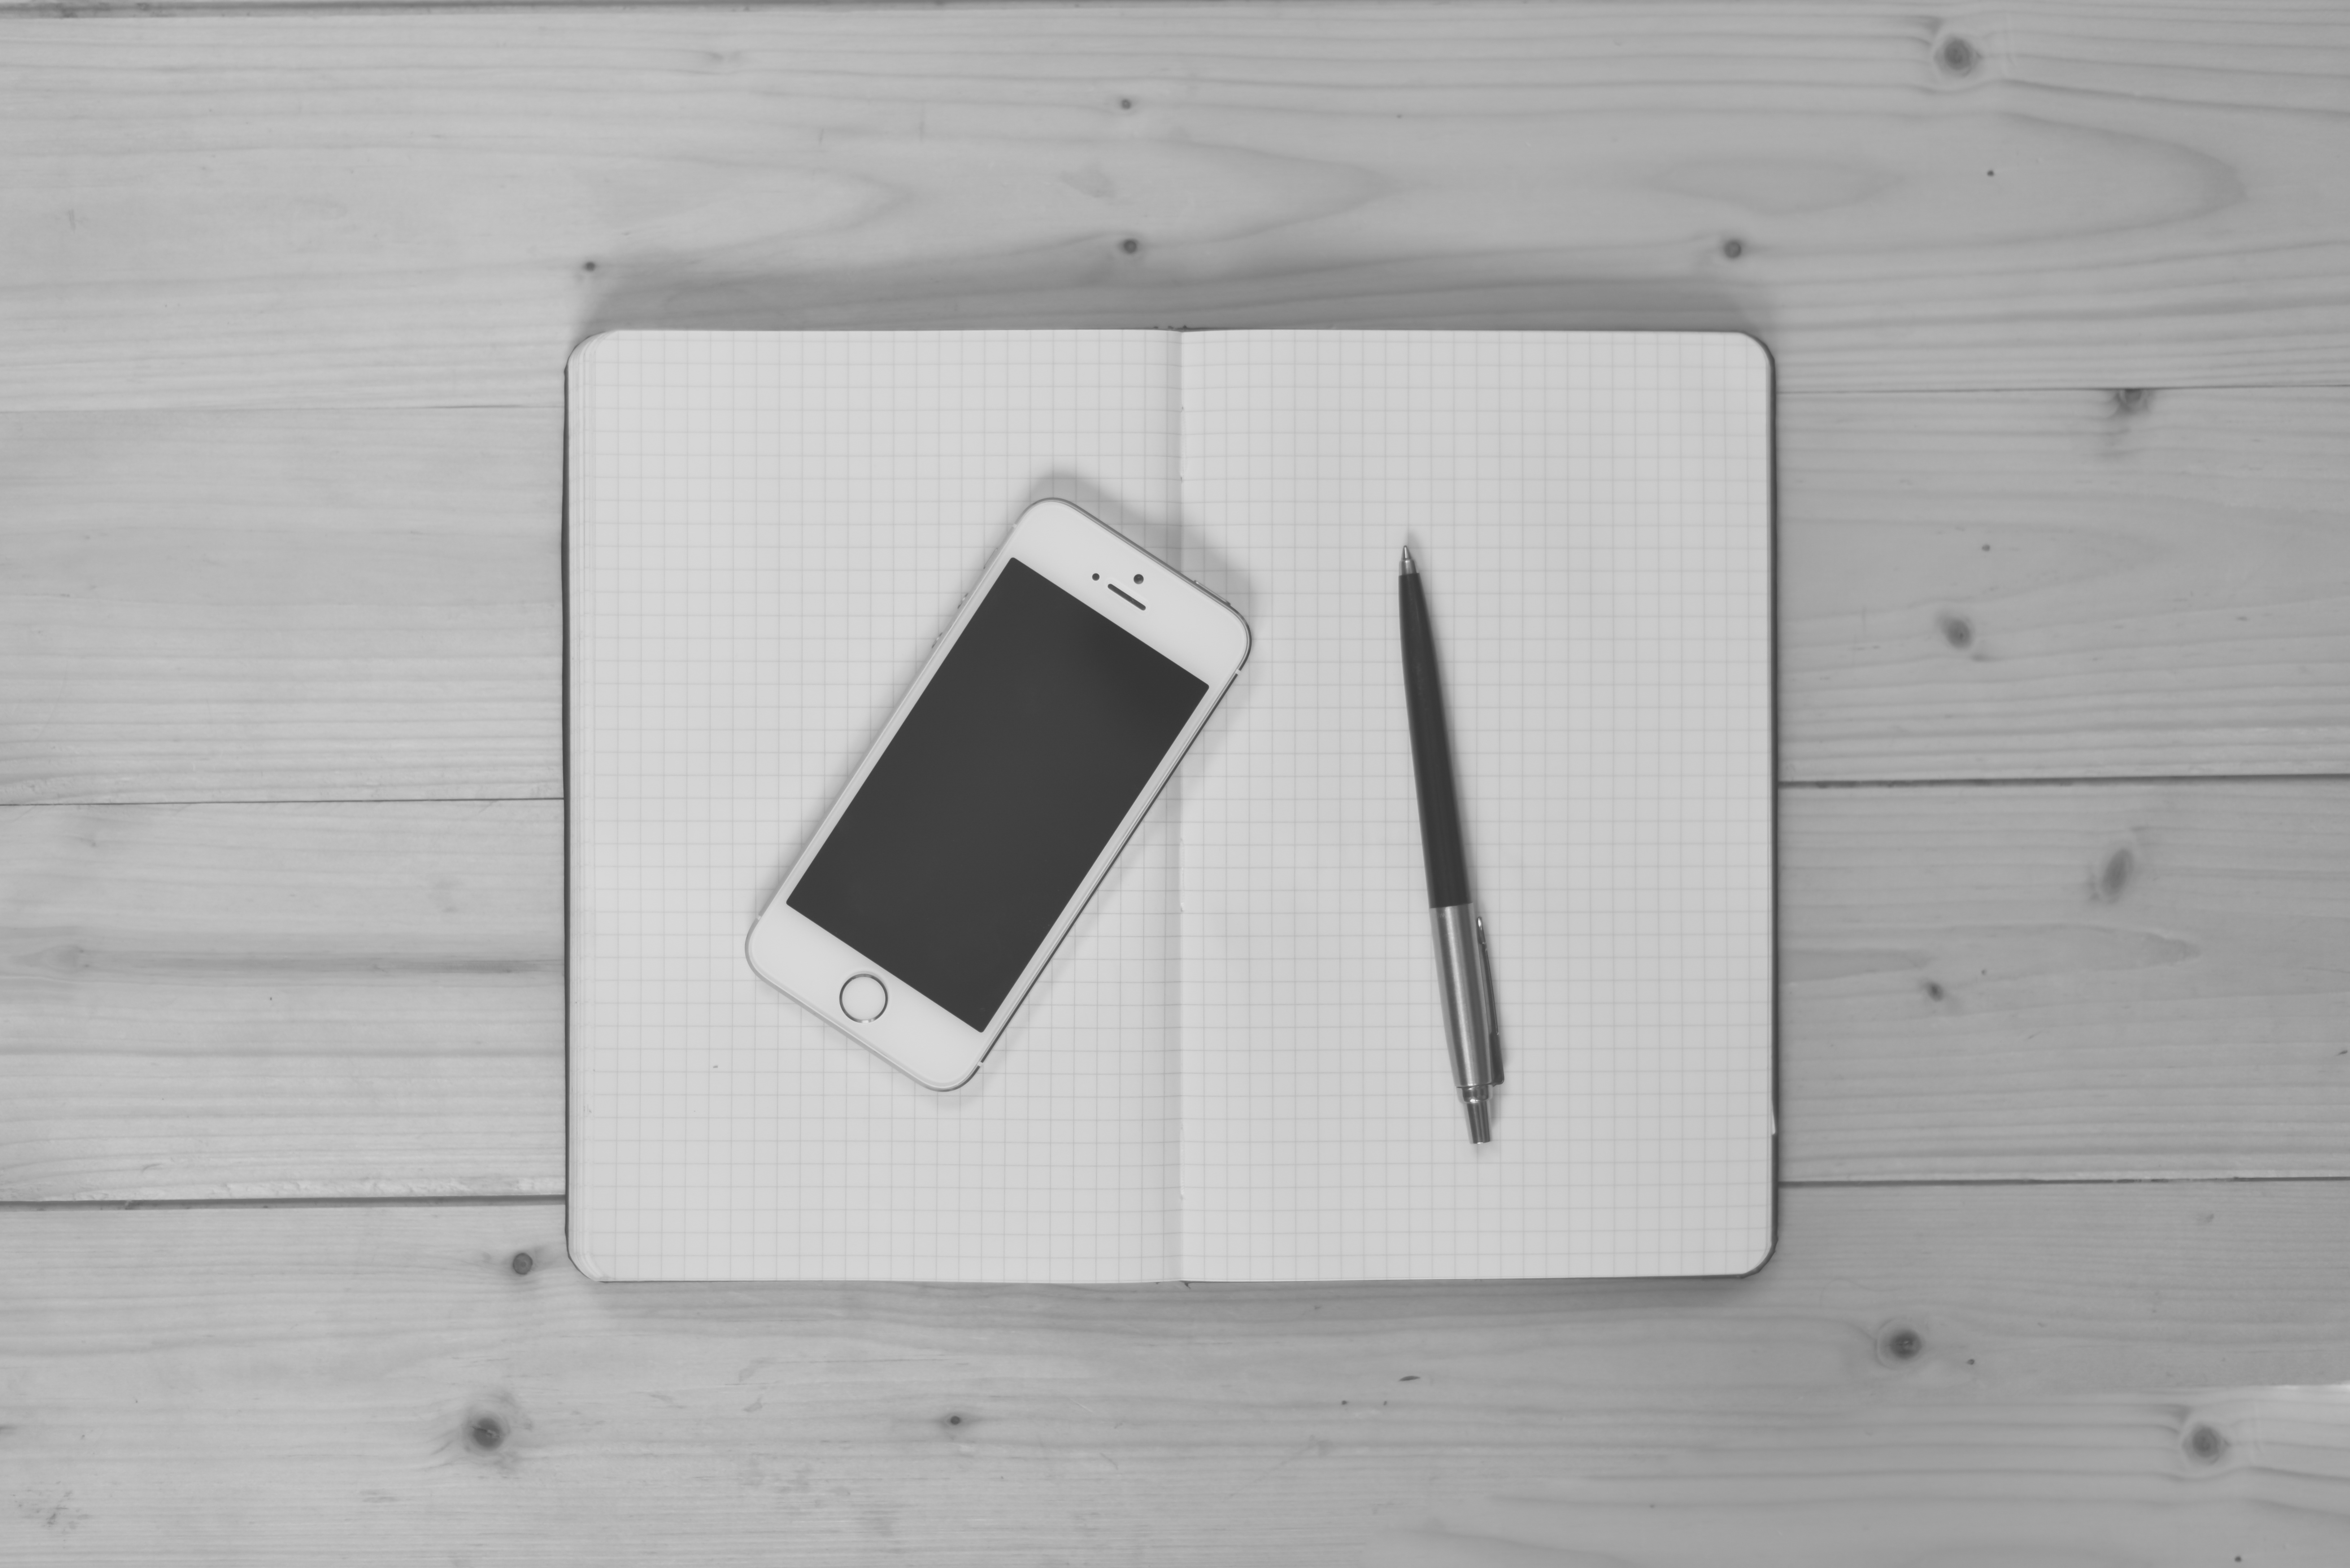
iphone, desk, notebook, smartphone, work, apple, pencil, black and white, technology, white, phone, office, communication, gadget, business, black, mobile phone, note, brand, electronics, drawing, design, shape, workplace, monochrome photography